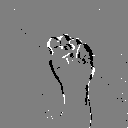
ASL letter: s